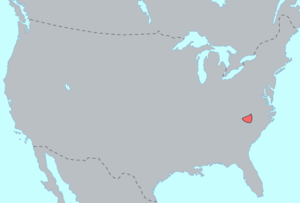
Catawba
Catawbaernes område før kontakten med europæerne.
Catawba-folket er et folk, der er anerkendt som sådan af USA's centralregering under navnet Catawba Indian Nation. De bor i det sydøstlige USA langs grænsen mellem North- og South Carolina. Catawba'erne blev engang betraget som en af de mest magtfulde blandt de østlige siouxstammer. De indledte deres bosættelse i området midt i det 17. århundrede, men det debatteres, hvor catawbafolket boede før europæernes bosættelse, selv om det er almindelig antaget, at de kom fra egnene omkring og sydøst for De store søer.